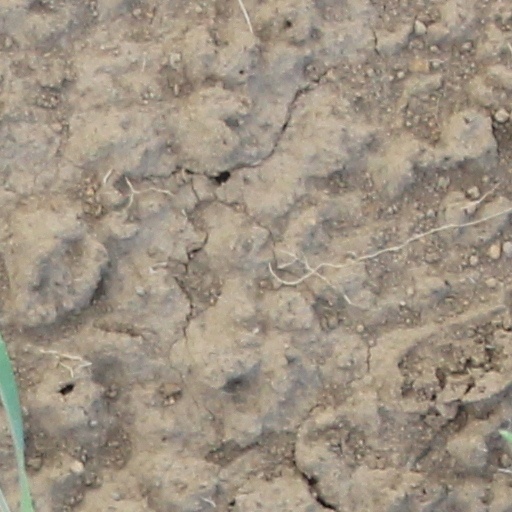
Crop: wheat